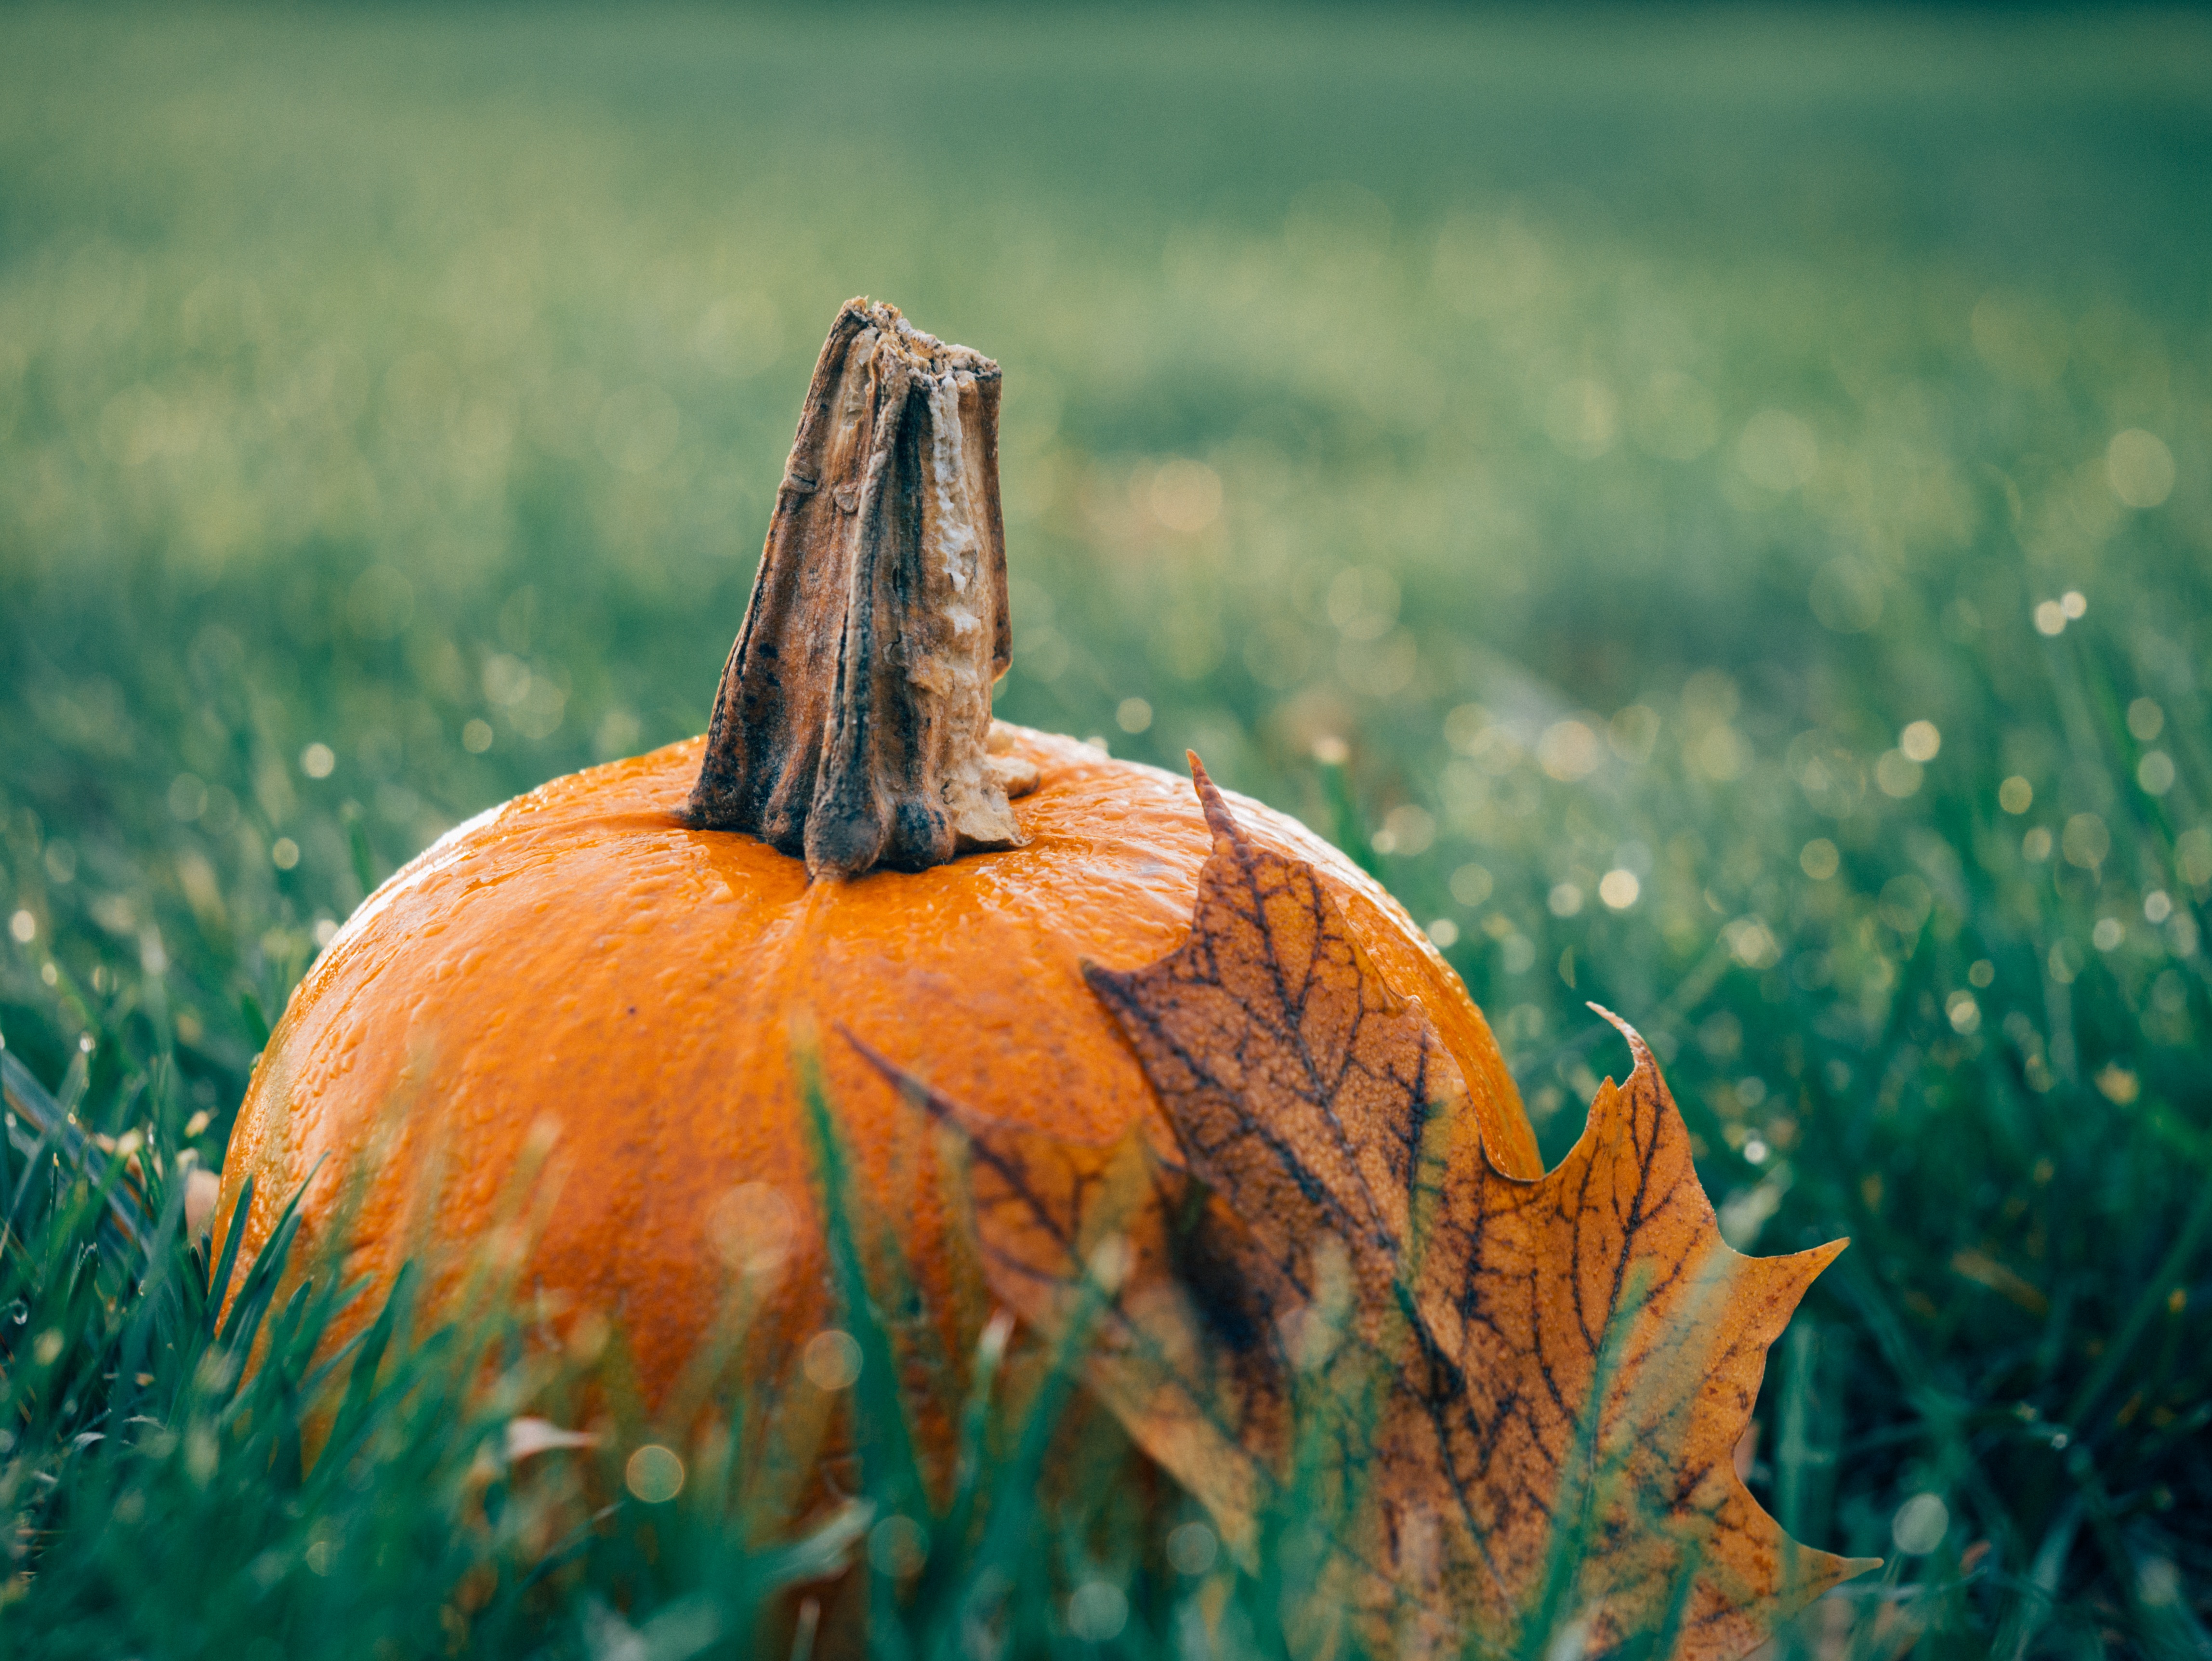
tree, nature, grass, plant, field, sunlight, morning, leaf, flower, green, reflection, vegetable, autumn, pumpkin, season, close up, macro photography, grass family